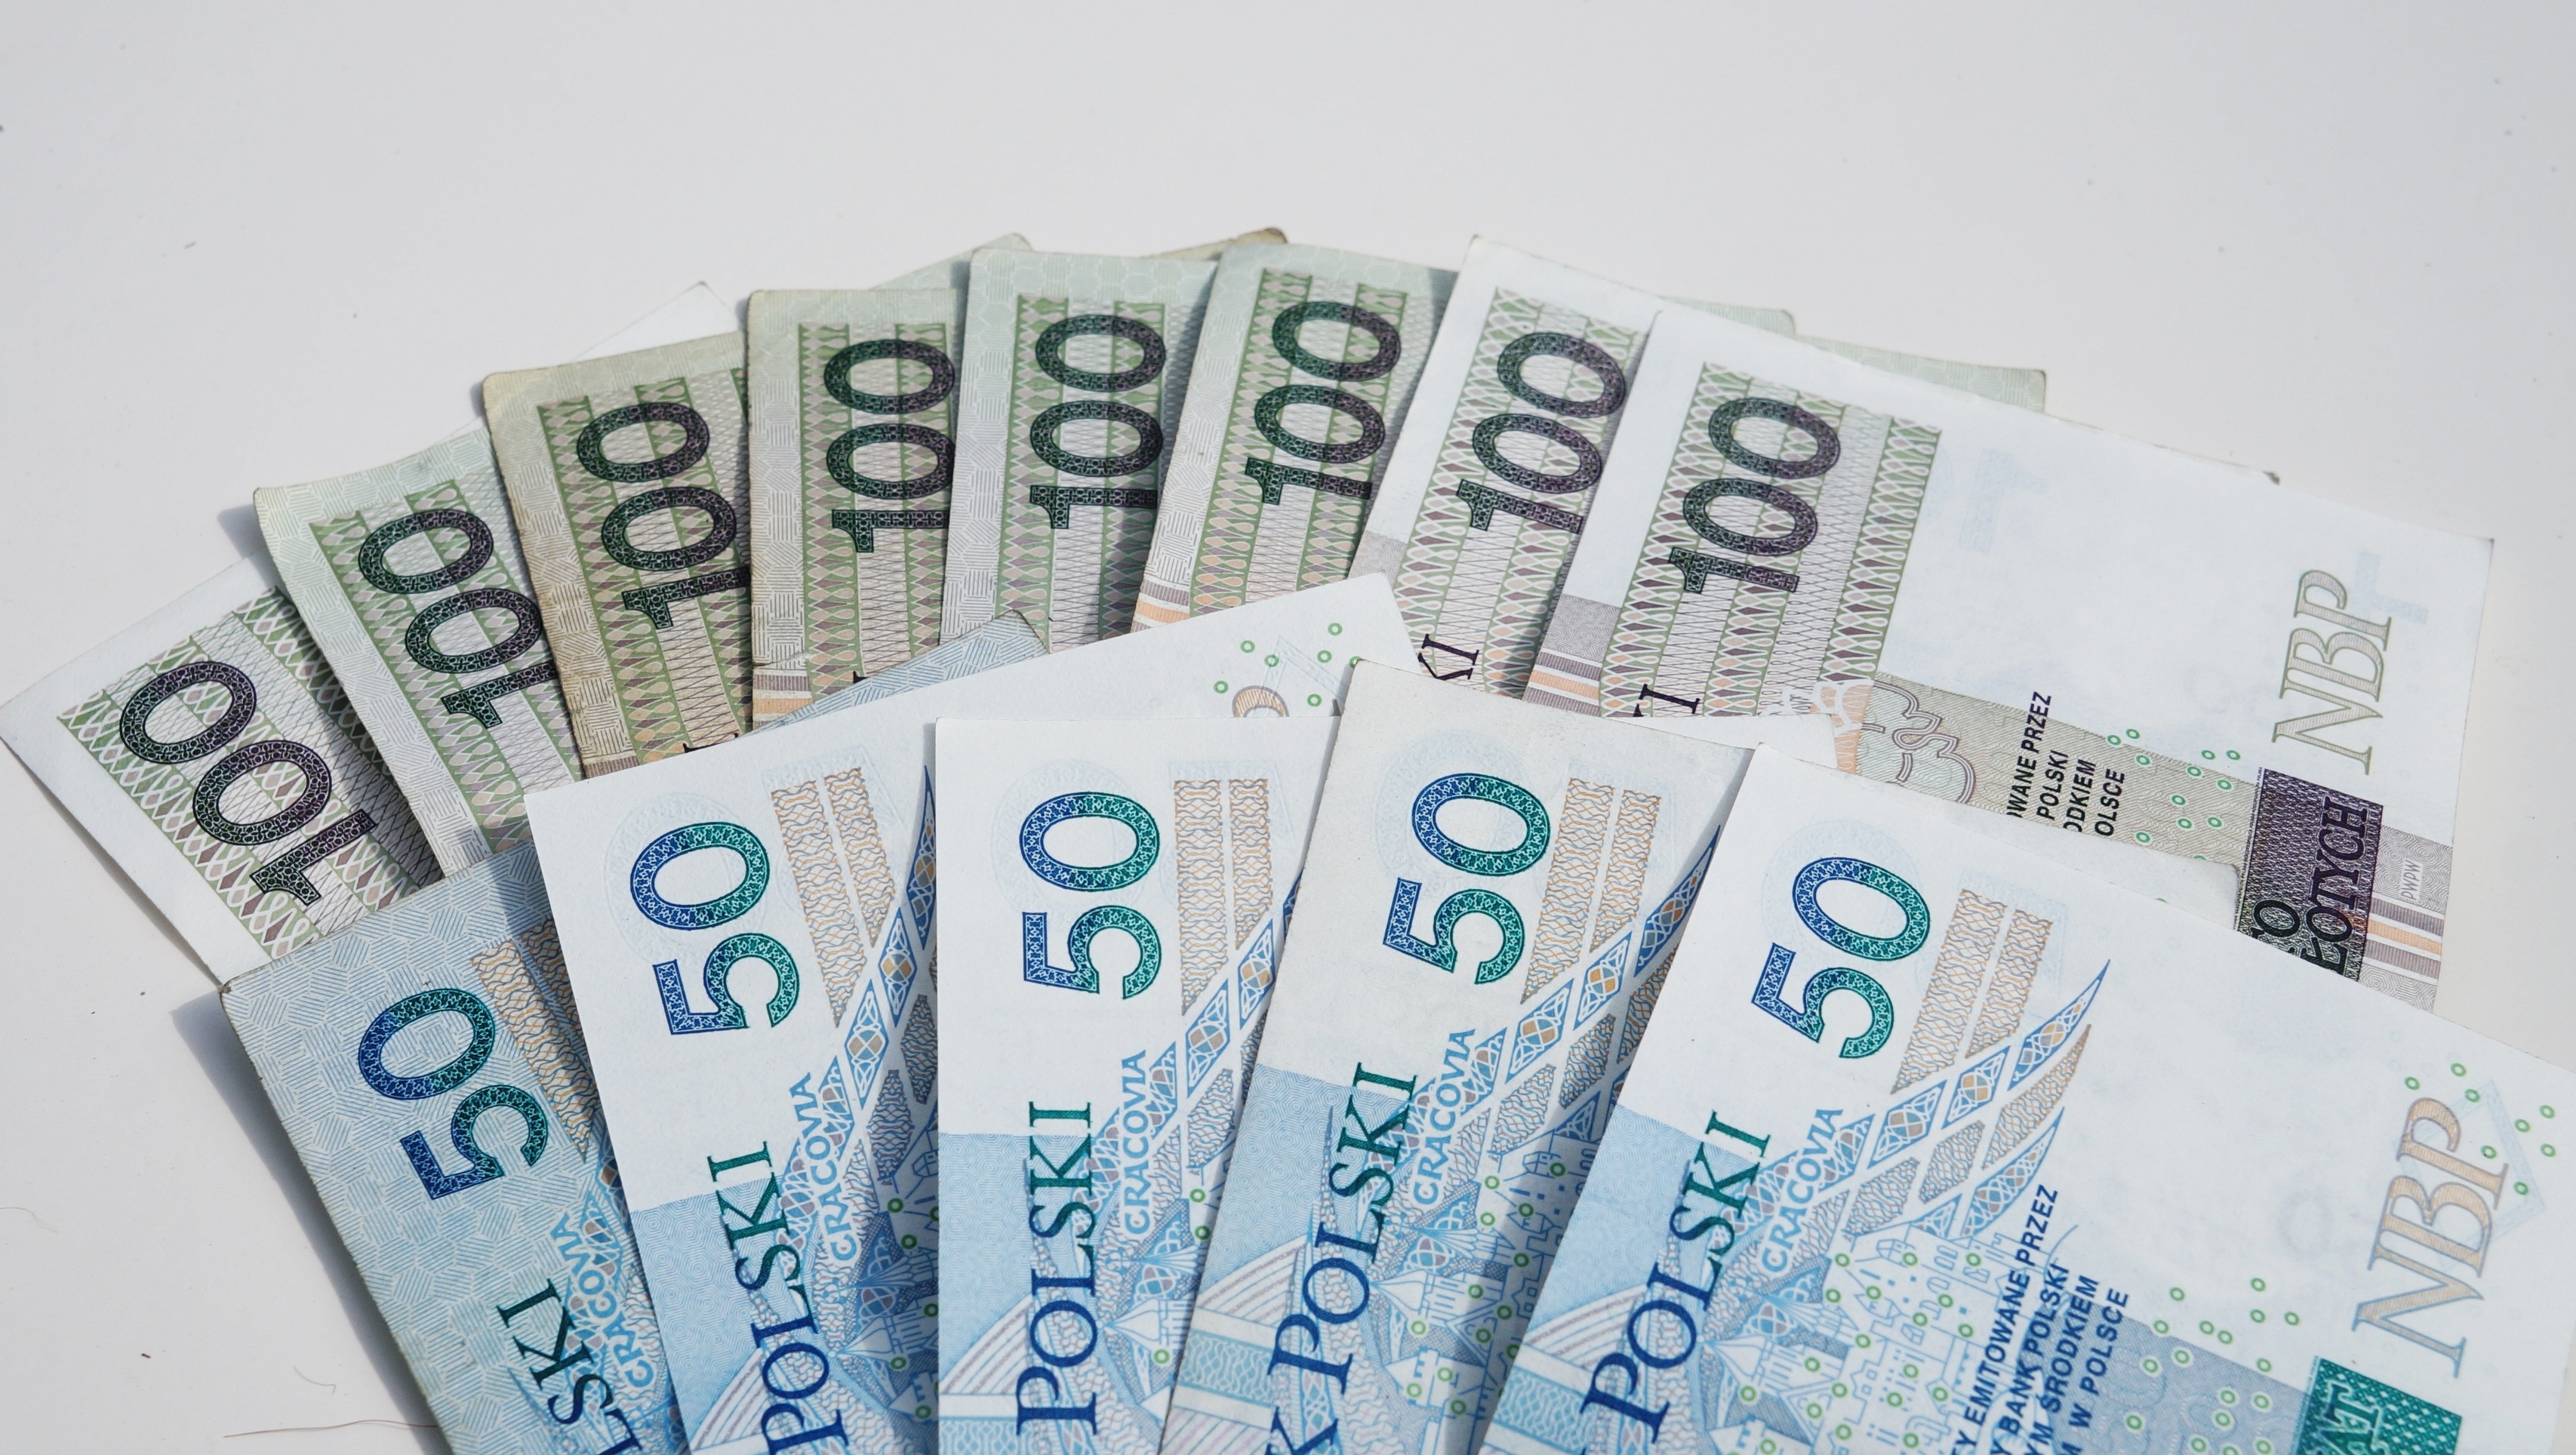
advertising, golden, money, business, shopping, paper, label, wallet, brand, cash, font, currency, dollar, document, polish, pln, payment, savings, ticket, finance, euro banknotes, amount, means of payment, earnings, banknote, pay, bills, a wealth of, one hundred dollars, fifty dollars